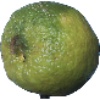
Label: Limes 1